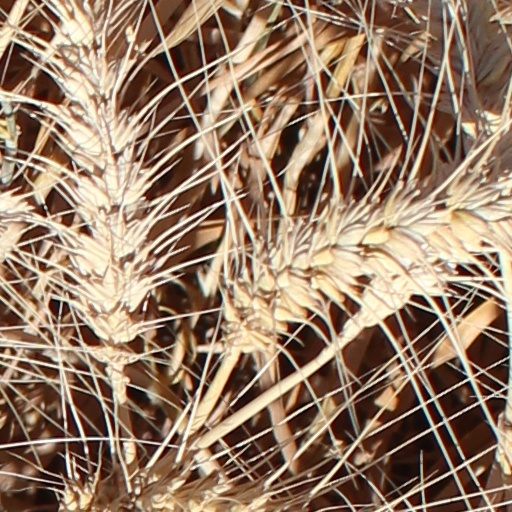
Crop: wheat